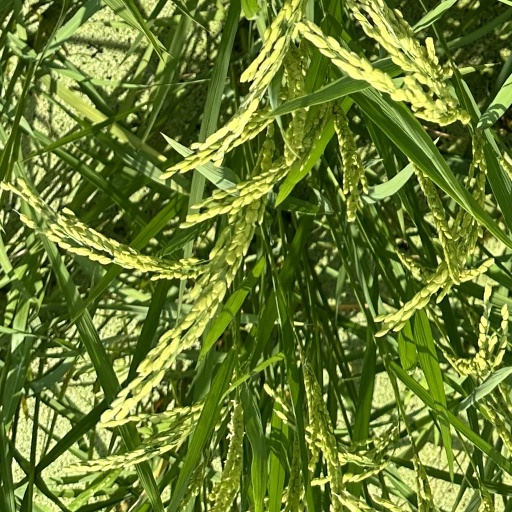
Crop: rice